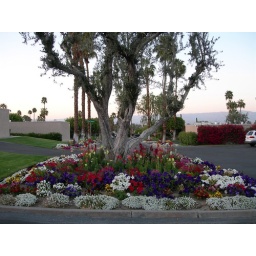
beautiful flower beds in the desert